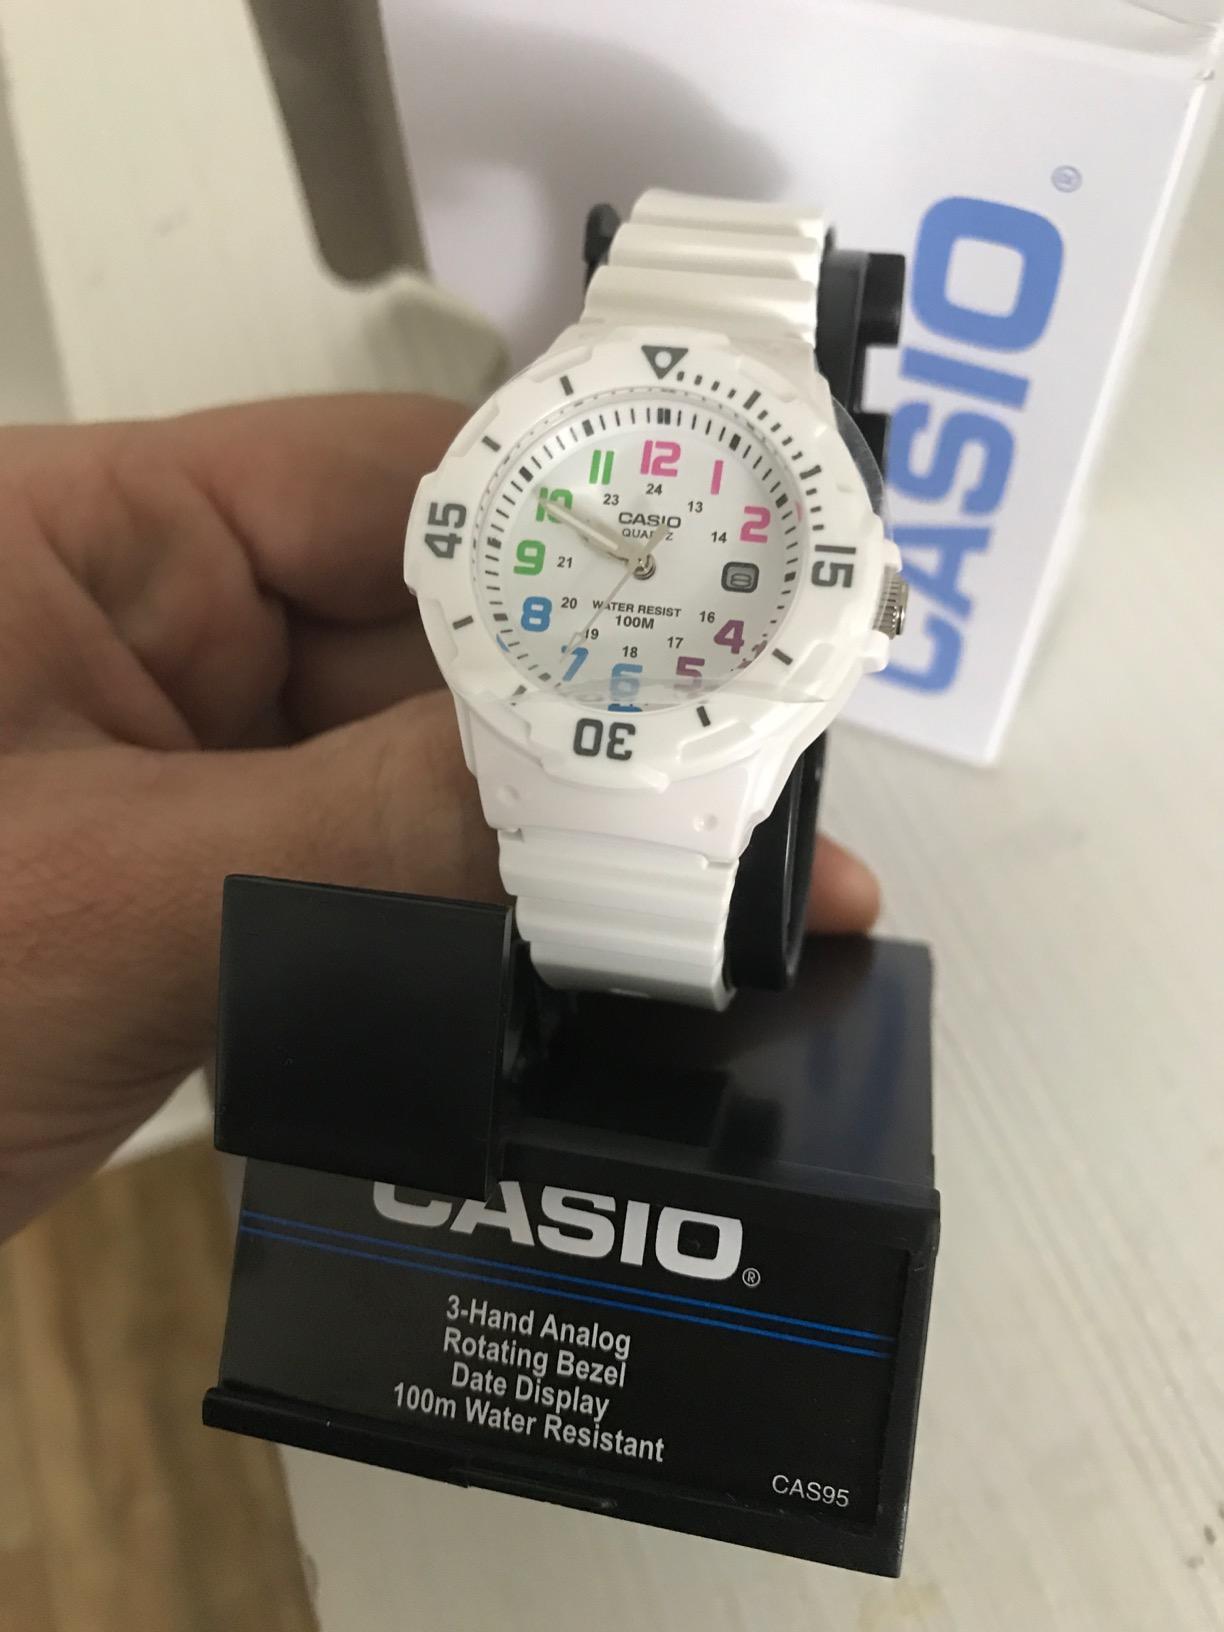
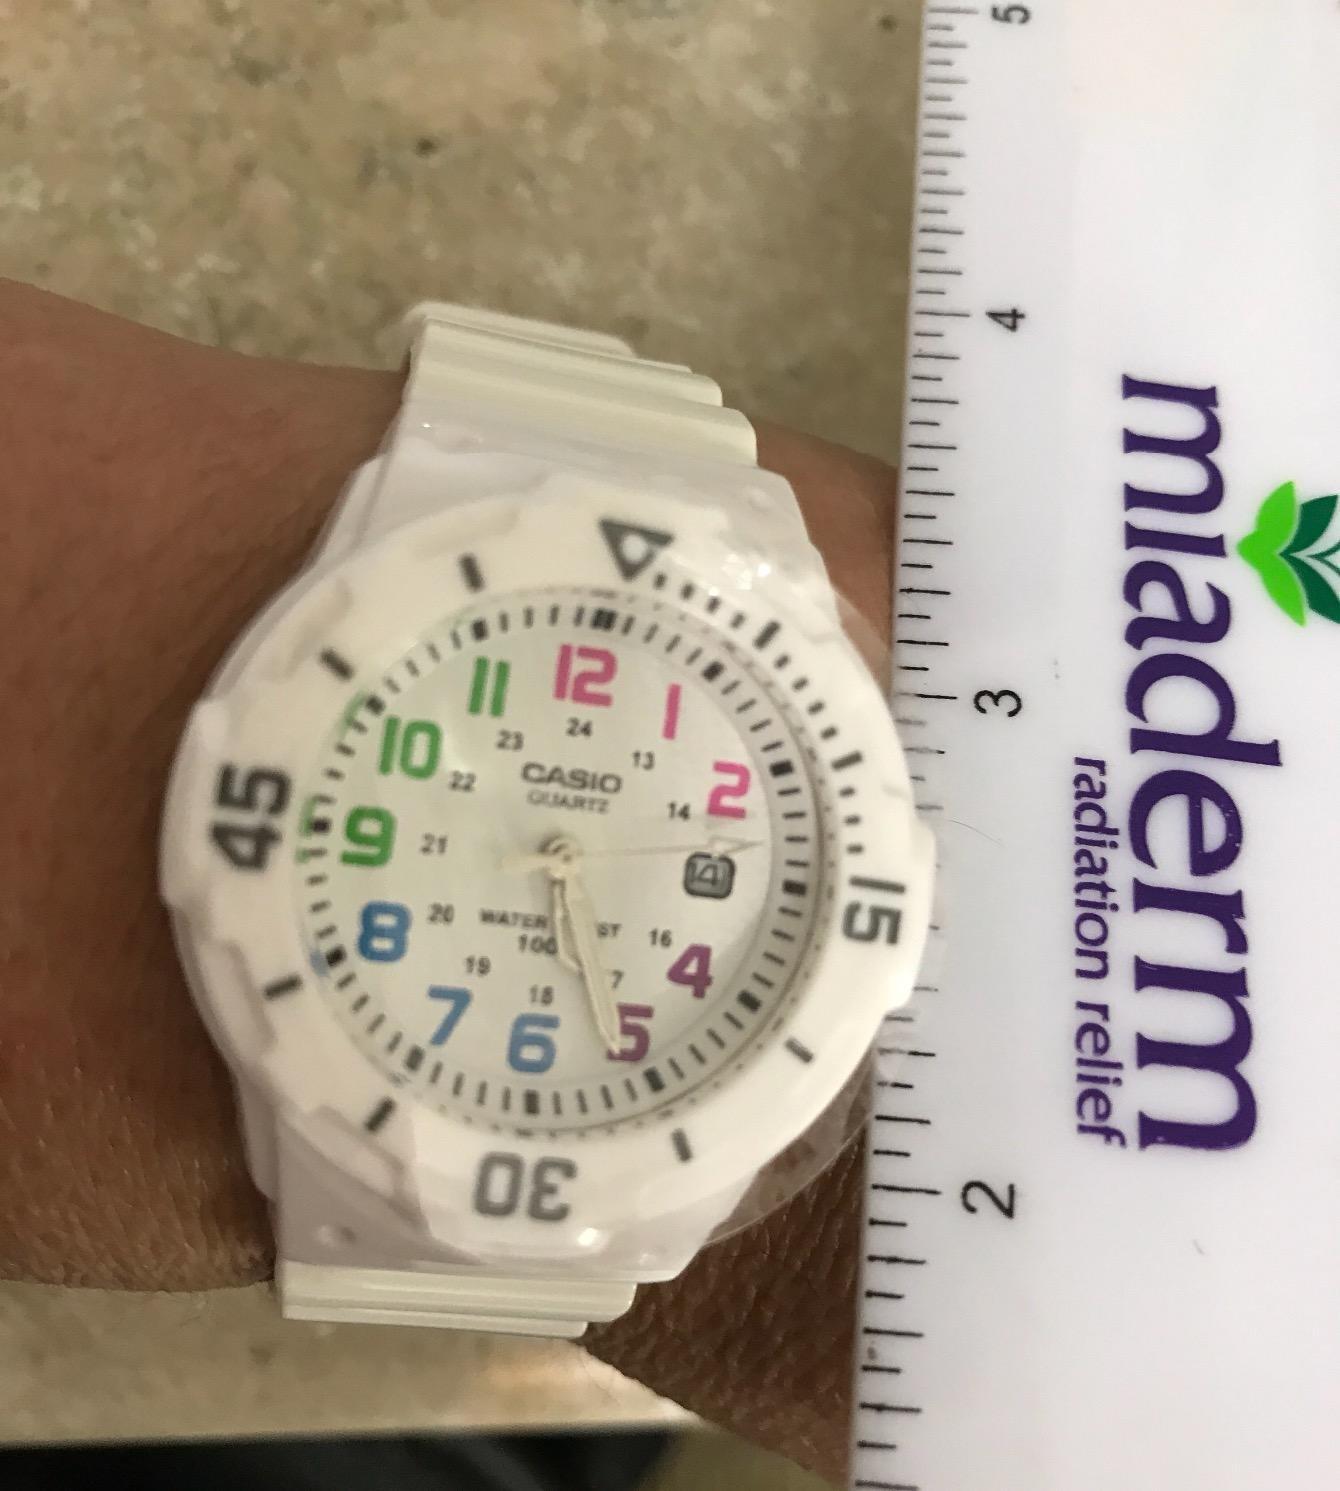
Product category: accessories_watch
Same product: yes